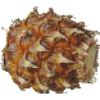
Label: pineapple_mini